Flashlight

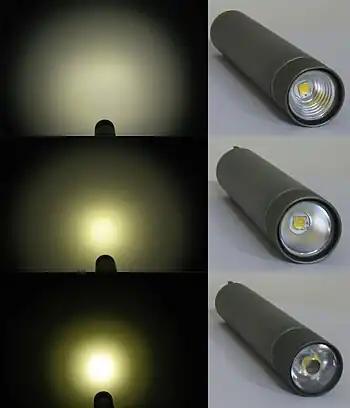
Dive flashlight with different reflectors and collimator for LED XHP70.2

Multifunction portable devices may include a flashlight as one of their features, for example, a portable radio/flashlight combination. Many smartphones have a button or software application available to turn up their screen backlights to full intensity or to switch on the camera flash or video light, providing a "flashlight" function.